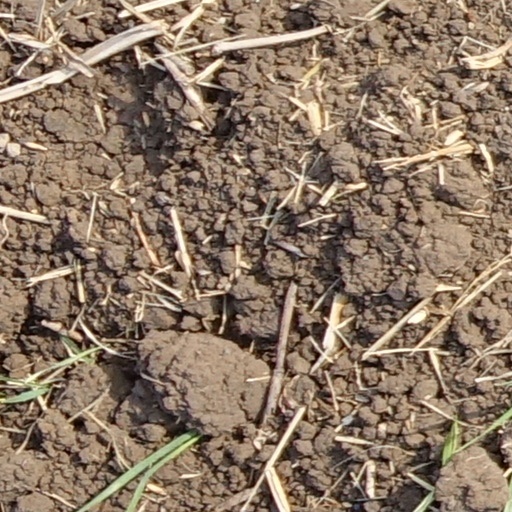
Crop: wheat